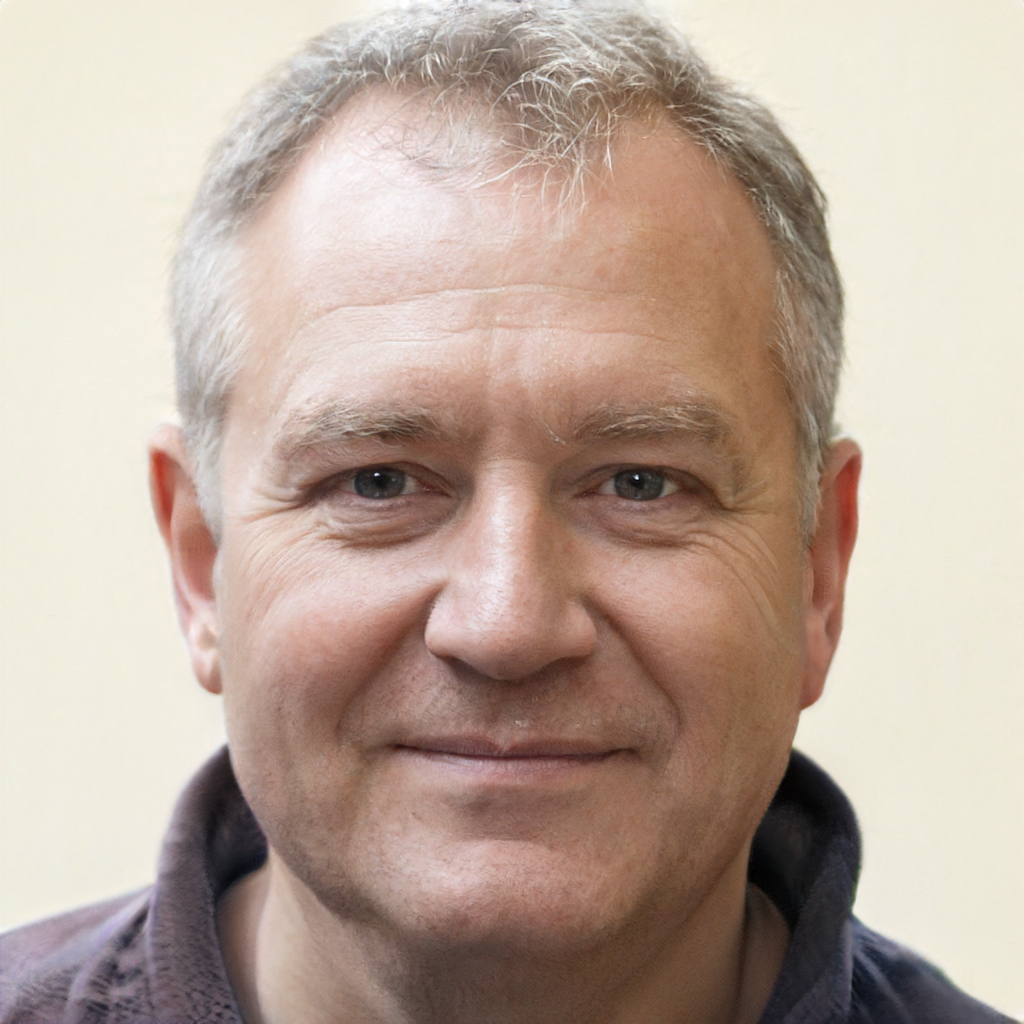
Portrait style: Real Portrait